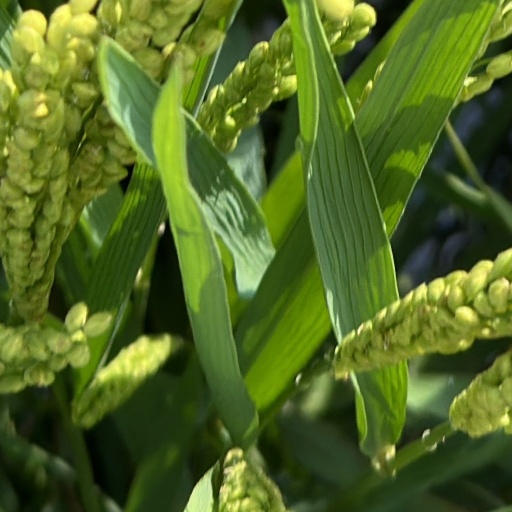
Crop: rice